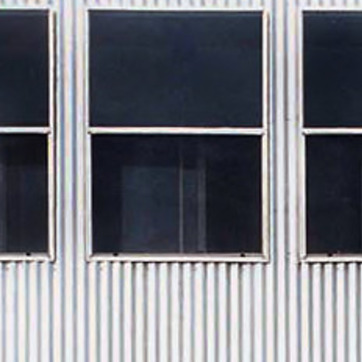
Material: glass